Hannah Gadsby: Nanette

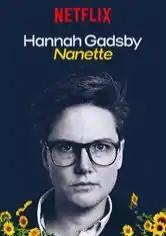

Hannah Gadsby: Nanette is a live comedy performance written and performed by Australian comedian Hannah Gadsby, which debuted in 2017. The work includes social commentary, punctuated by comedy and emotive narration of Gadsby's life, lessons and what their story offers to the world. In June 2018, Netflix released a video of Gadsby's performance of the work at the Sydney Opera House, directed by Madeleine Parry and John Olb. The special was well received by critics, winning a Peabody Award as well as Outstanding Writing for a Variety Special at the 2019 Primetime Emmy Awards.